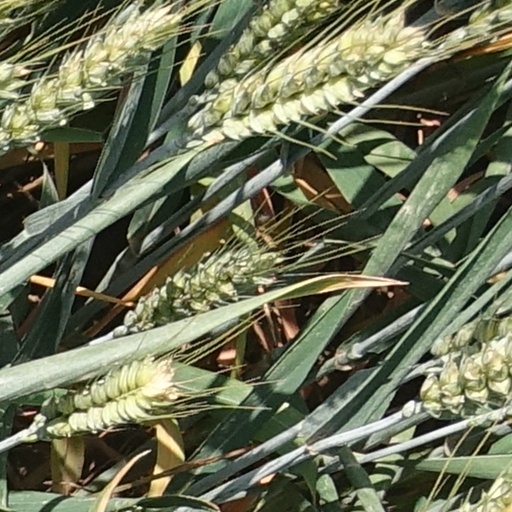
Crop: wheat